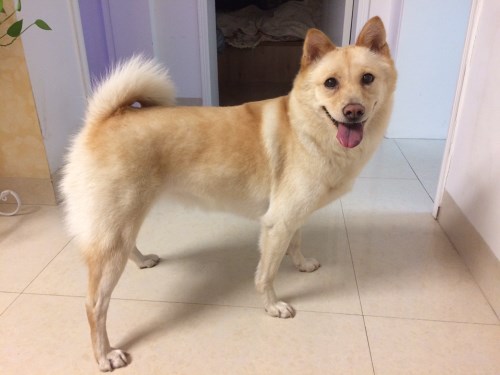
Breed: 1043-n000001-Shiba_Dog